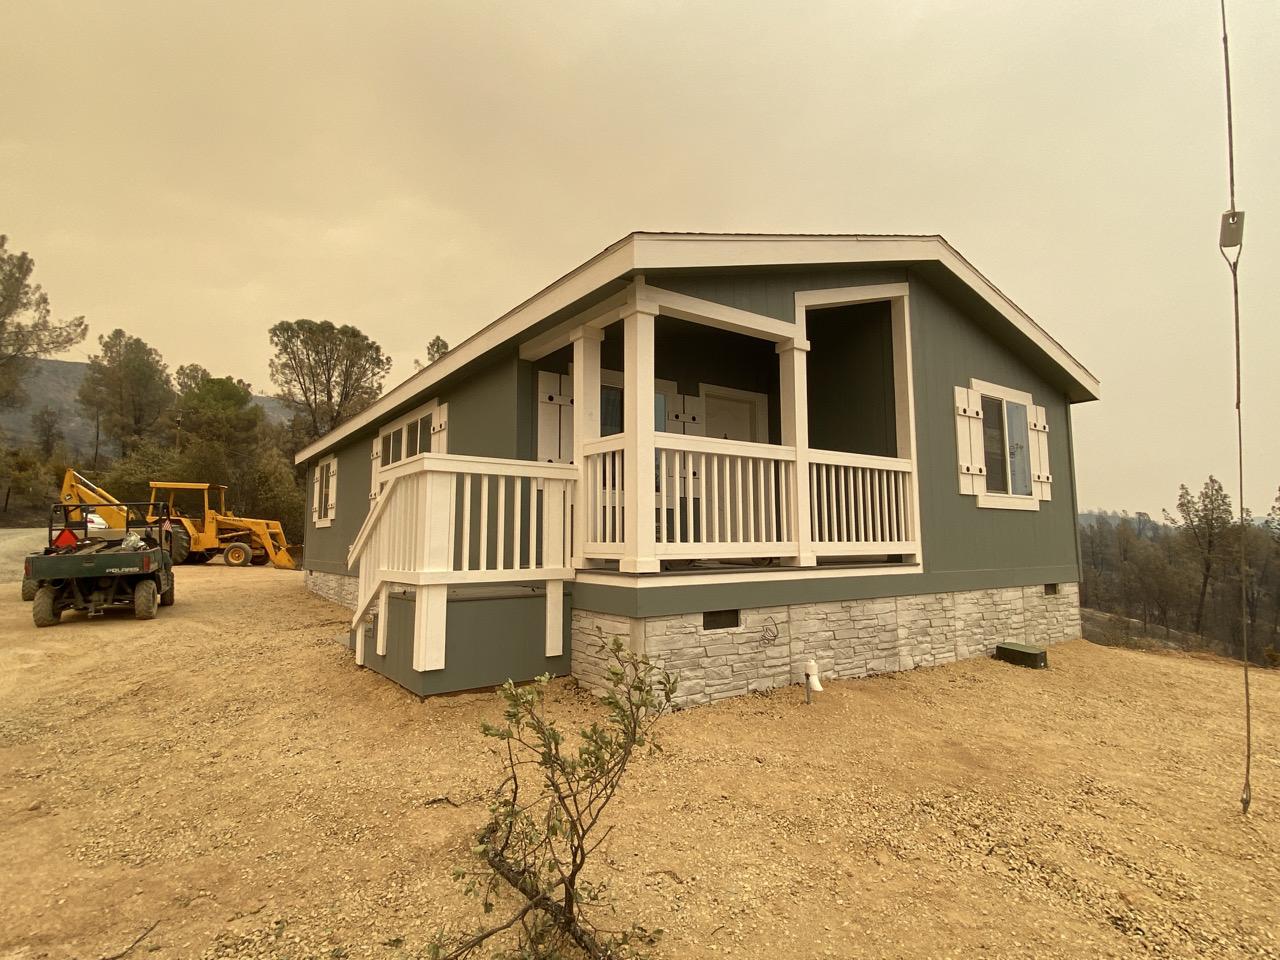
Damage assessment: no_damage